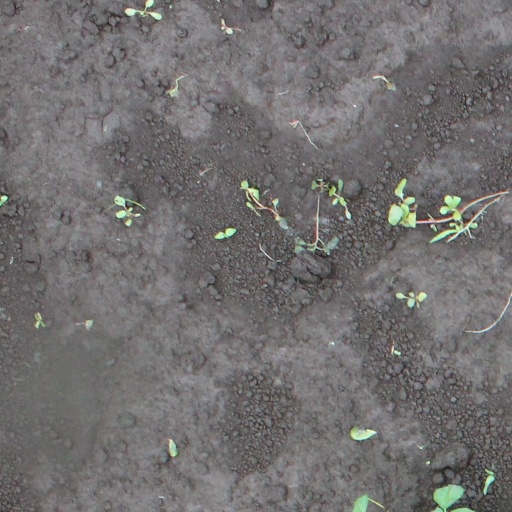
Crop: soybean